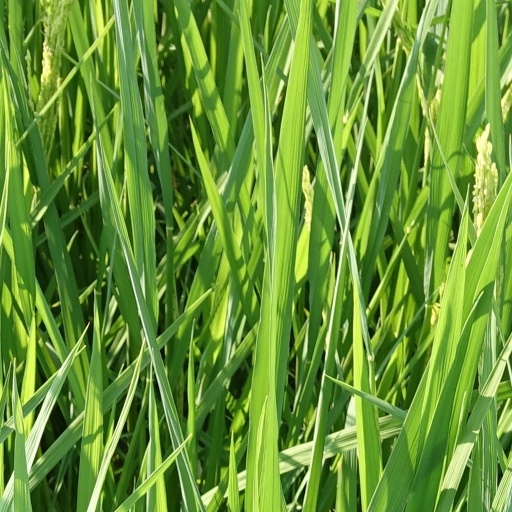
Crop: rice